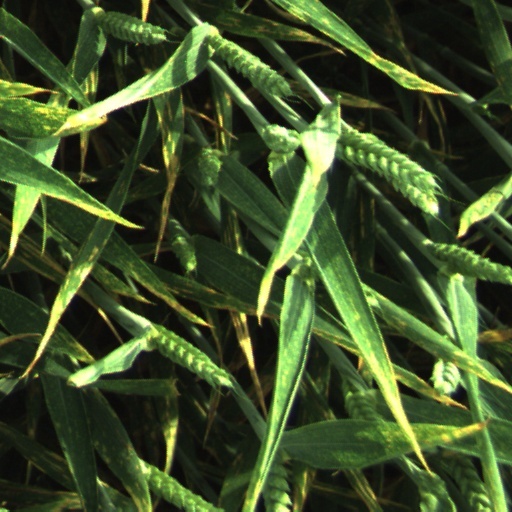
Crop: wheat